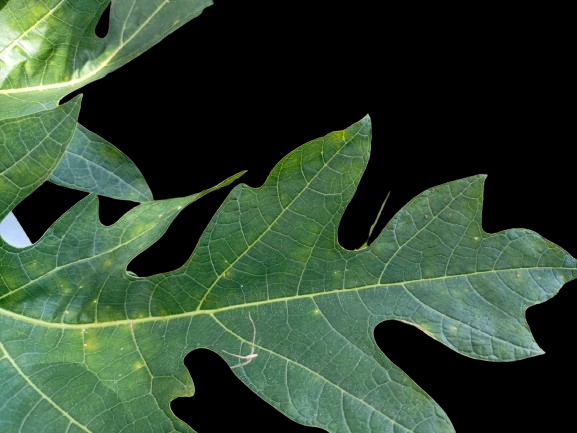
Crop: Papaya
Label: Pathogen_symptoms